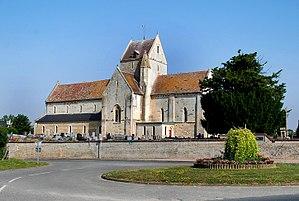
Jort (Calvados)
Jort est une commune française, située dans le département du Calvados en région Normandie, peuplée de 299 habitants.
Cette liste regroupe une partie des monuments historiques du Calvados.